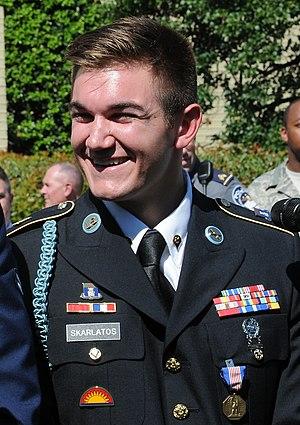
Aleksander Reed Skarlatos est un acteur et écrivain américano-français, membre de la Garde nationale des États-Unis. Il a grandi à Sacramento, où il a fait connaissance avec Anthony Sadler et Spencer Stone. En août 2015, les trois camarades neutralisent un homme armé dans un train vers Paris. Cet acte vaut à Skarlatos des honneurs dans son pays et à l'étranger : François Hollande, alors président de la France, lui décerne la Légion d'honneur et la médaille d'Arras ; Barack Obama, alors président des États-Unis, lui remet l'United States Army Soldier's Medal. Skarlatos, Stone et Saddler ont rédigé un ouvrage autobiographique : Le 15h17 pour Paris, publié en août 2016, pour raconter les événements autour de cet attentat. Clint Eastwood en a produit un film portant le même titre, dans lequel les trois hommes incarnent leurs propres rôles.